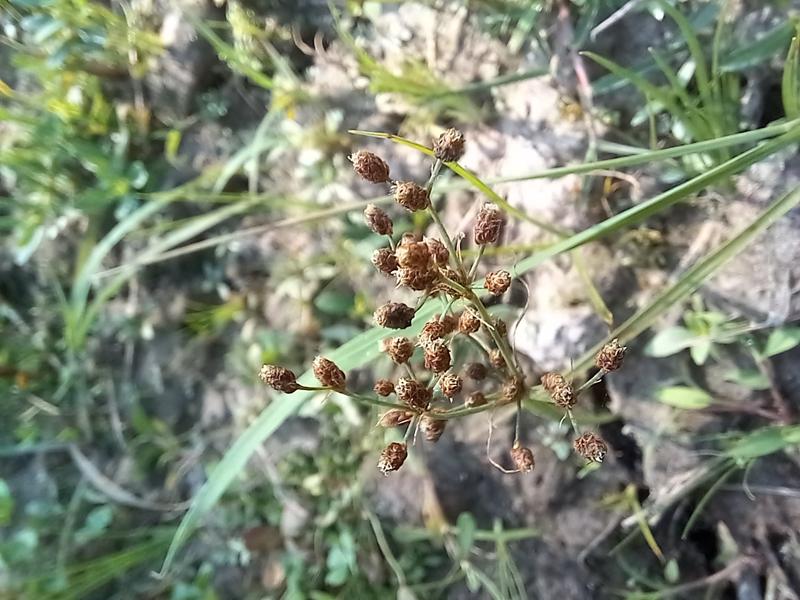
Weed species: Fimbristylis littoralis